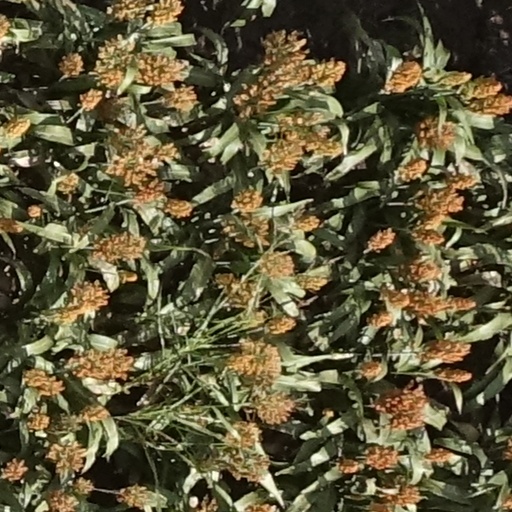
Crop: sorghum